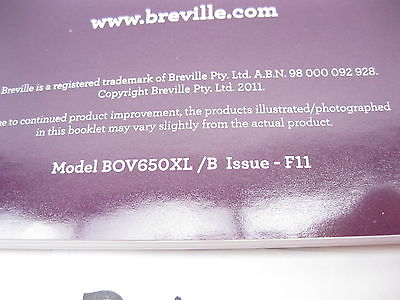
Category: toaster